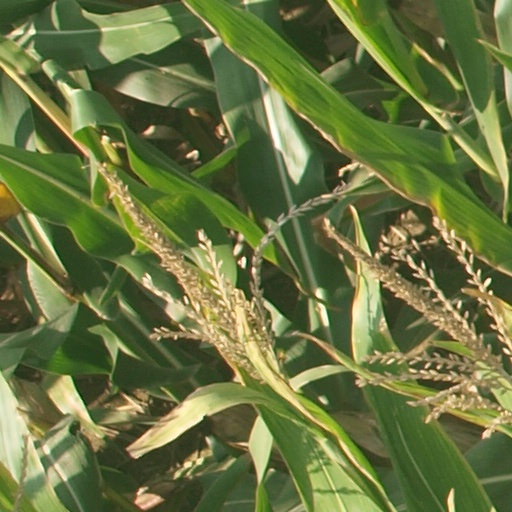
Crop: maize; corn